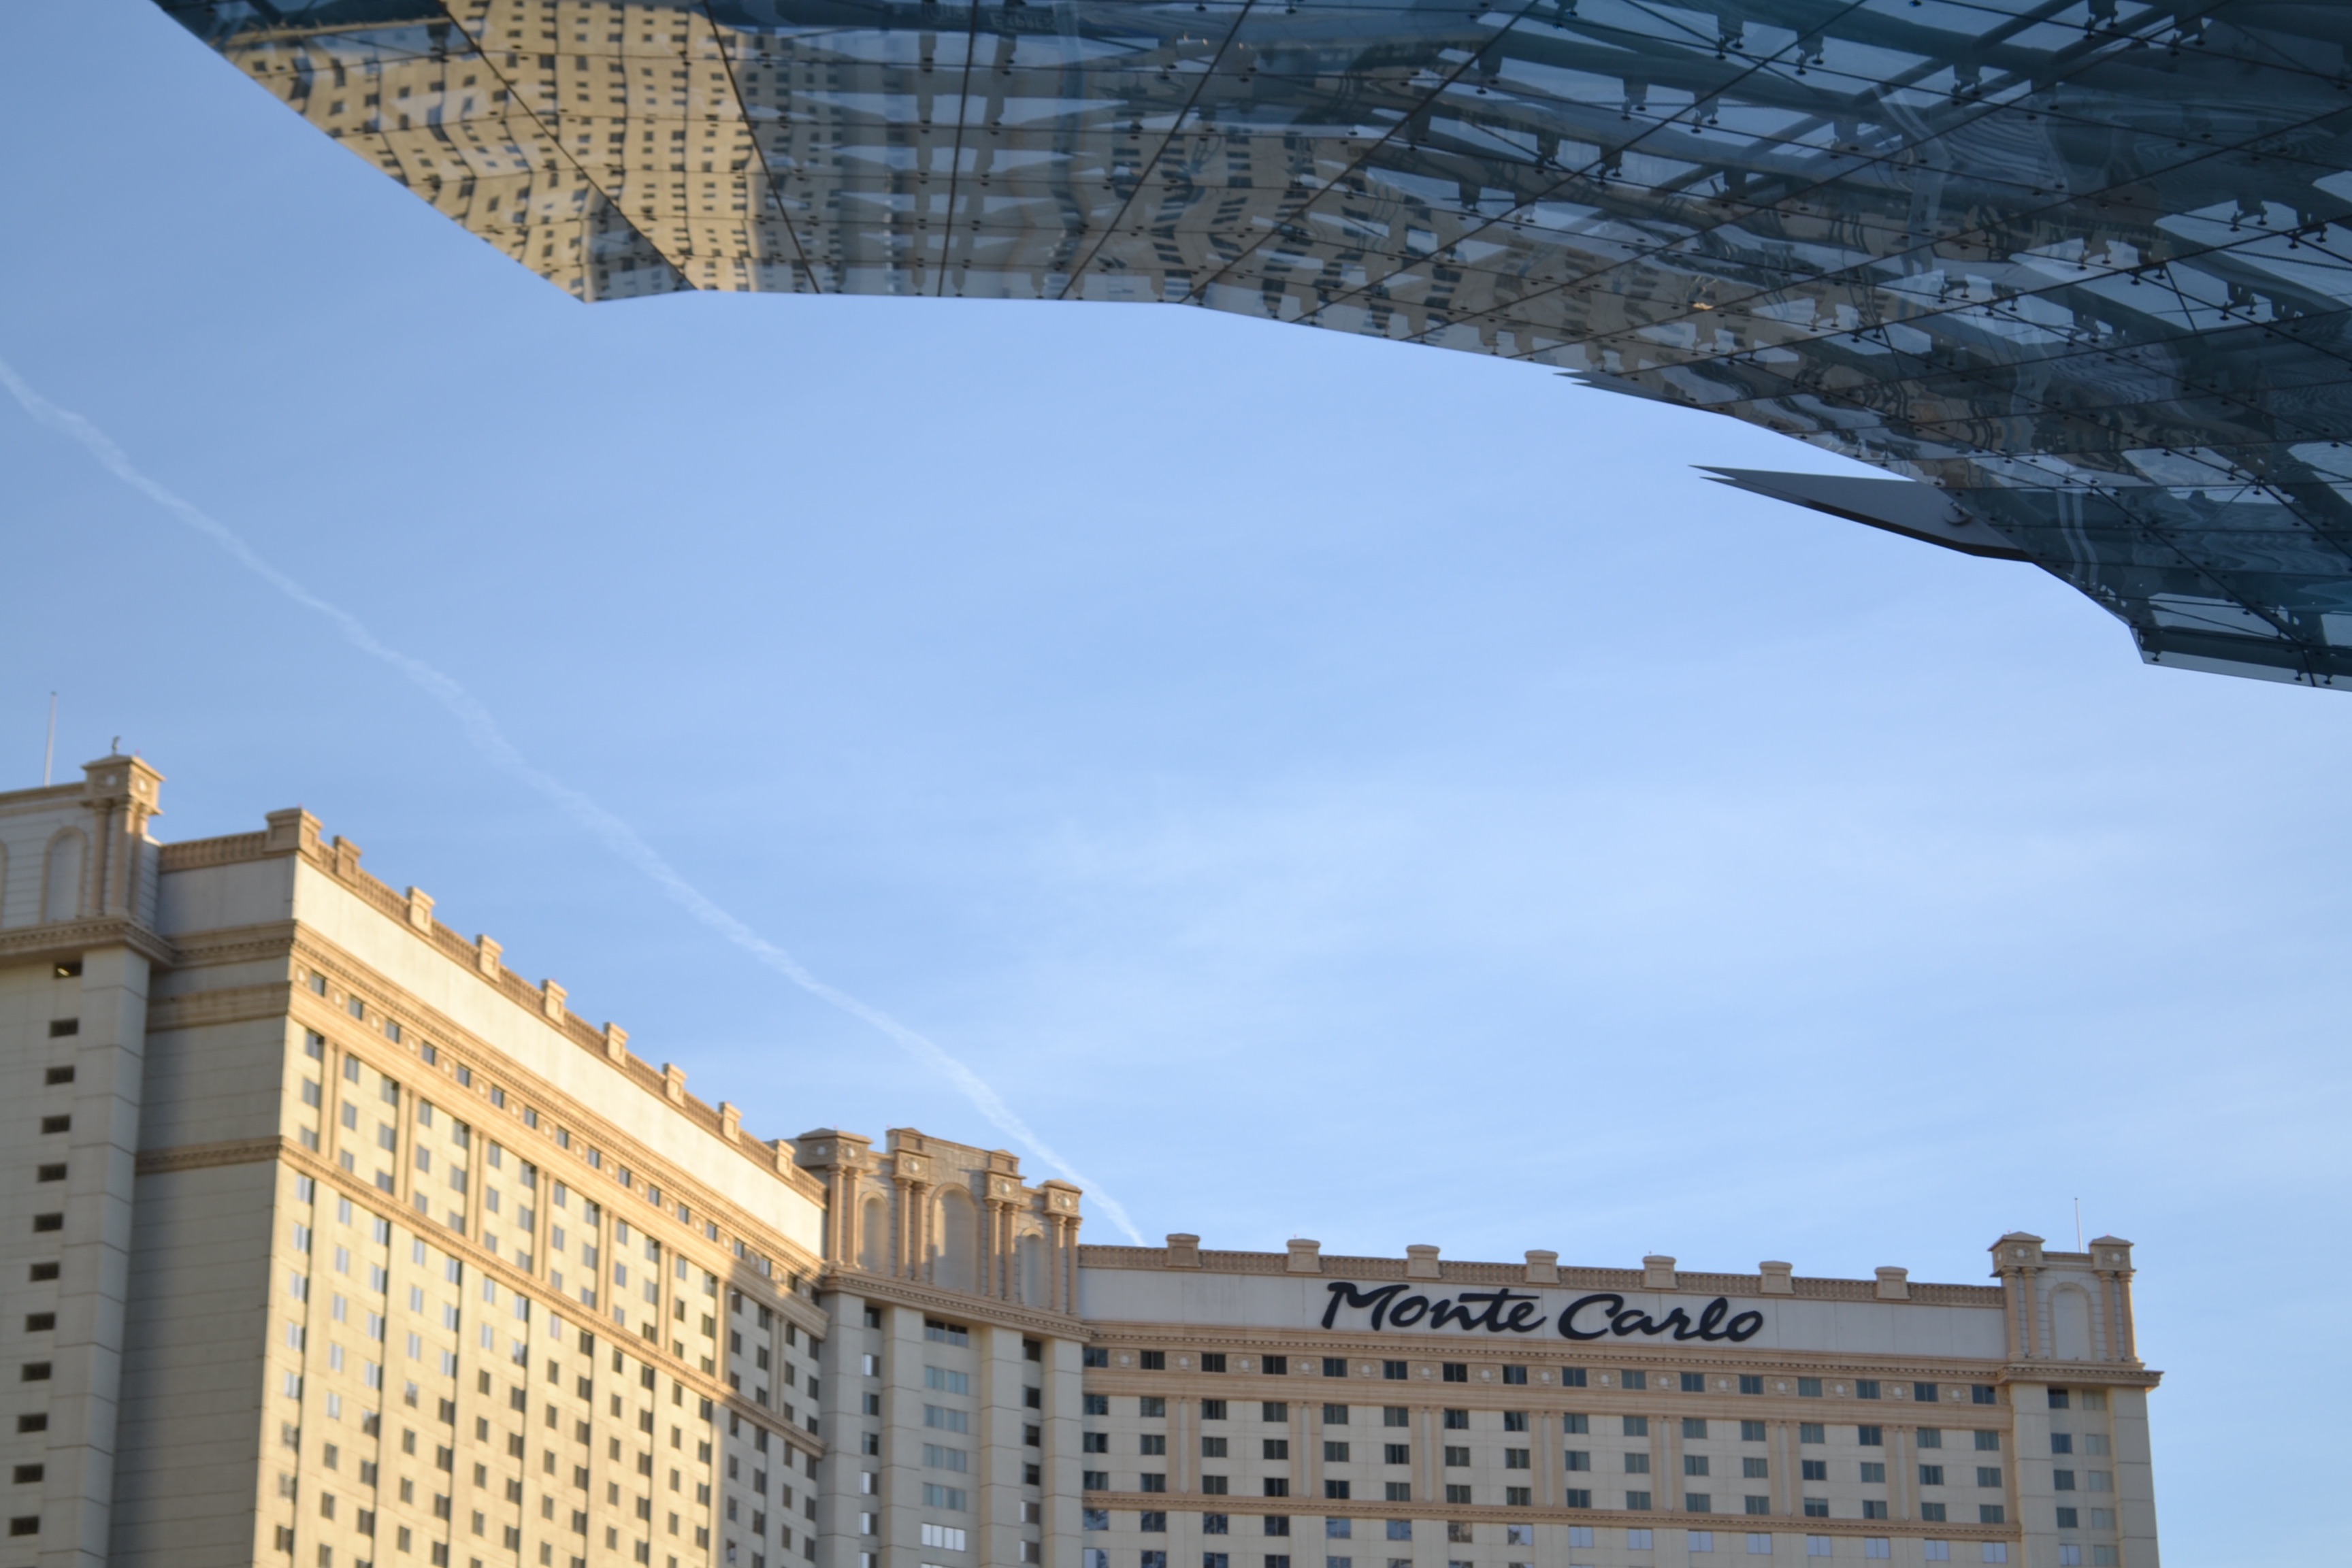
architecture, structure, roof, skyscraper, downtown, landmark, facade, stadium, tower block, sport venue